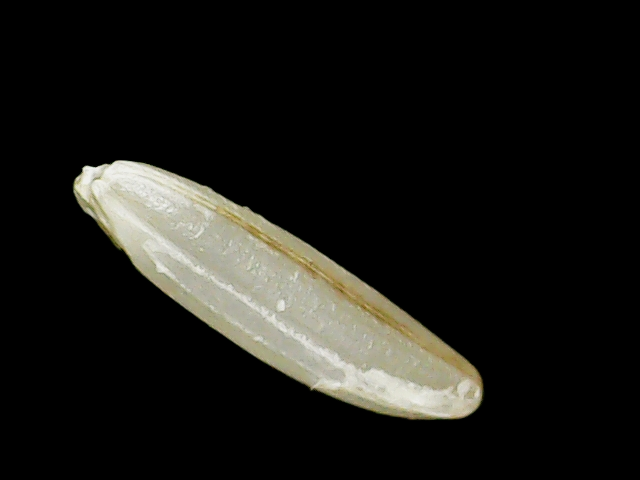
Rice variety: Binadhan19